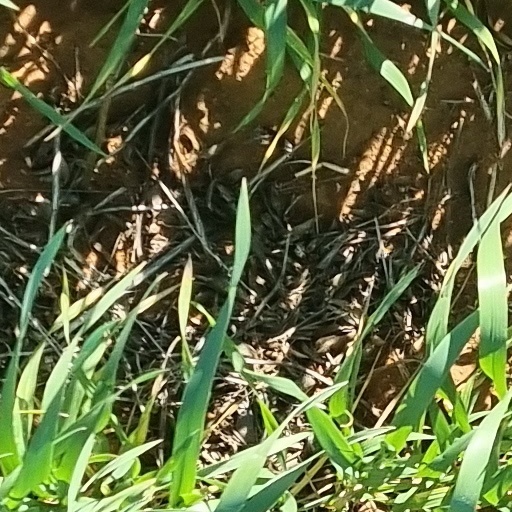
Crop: wheat